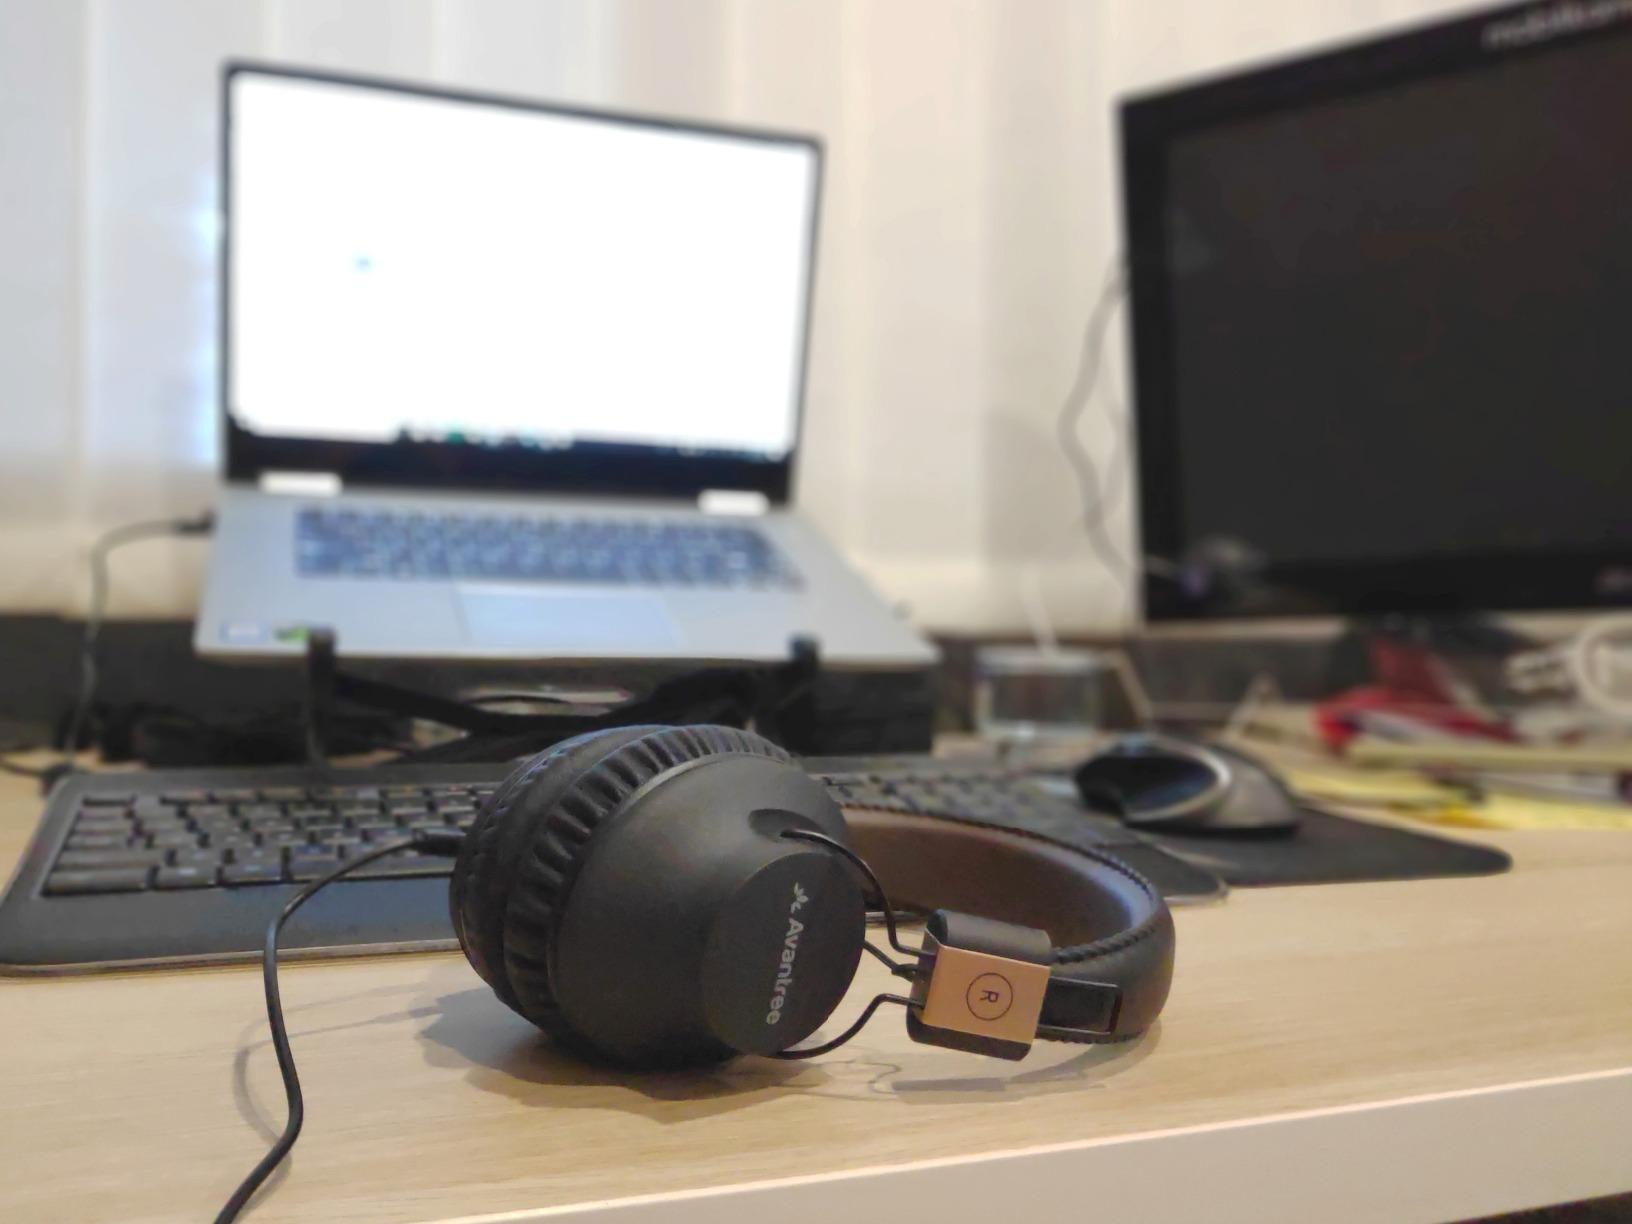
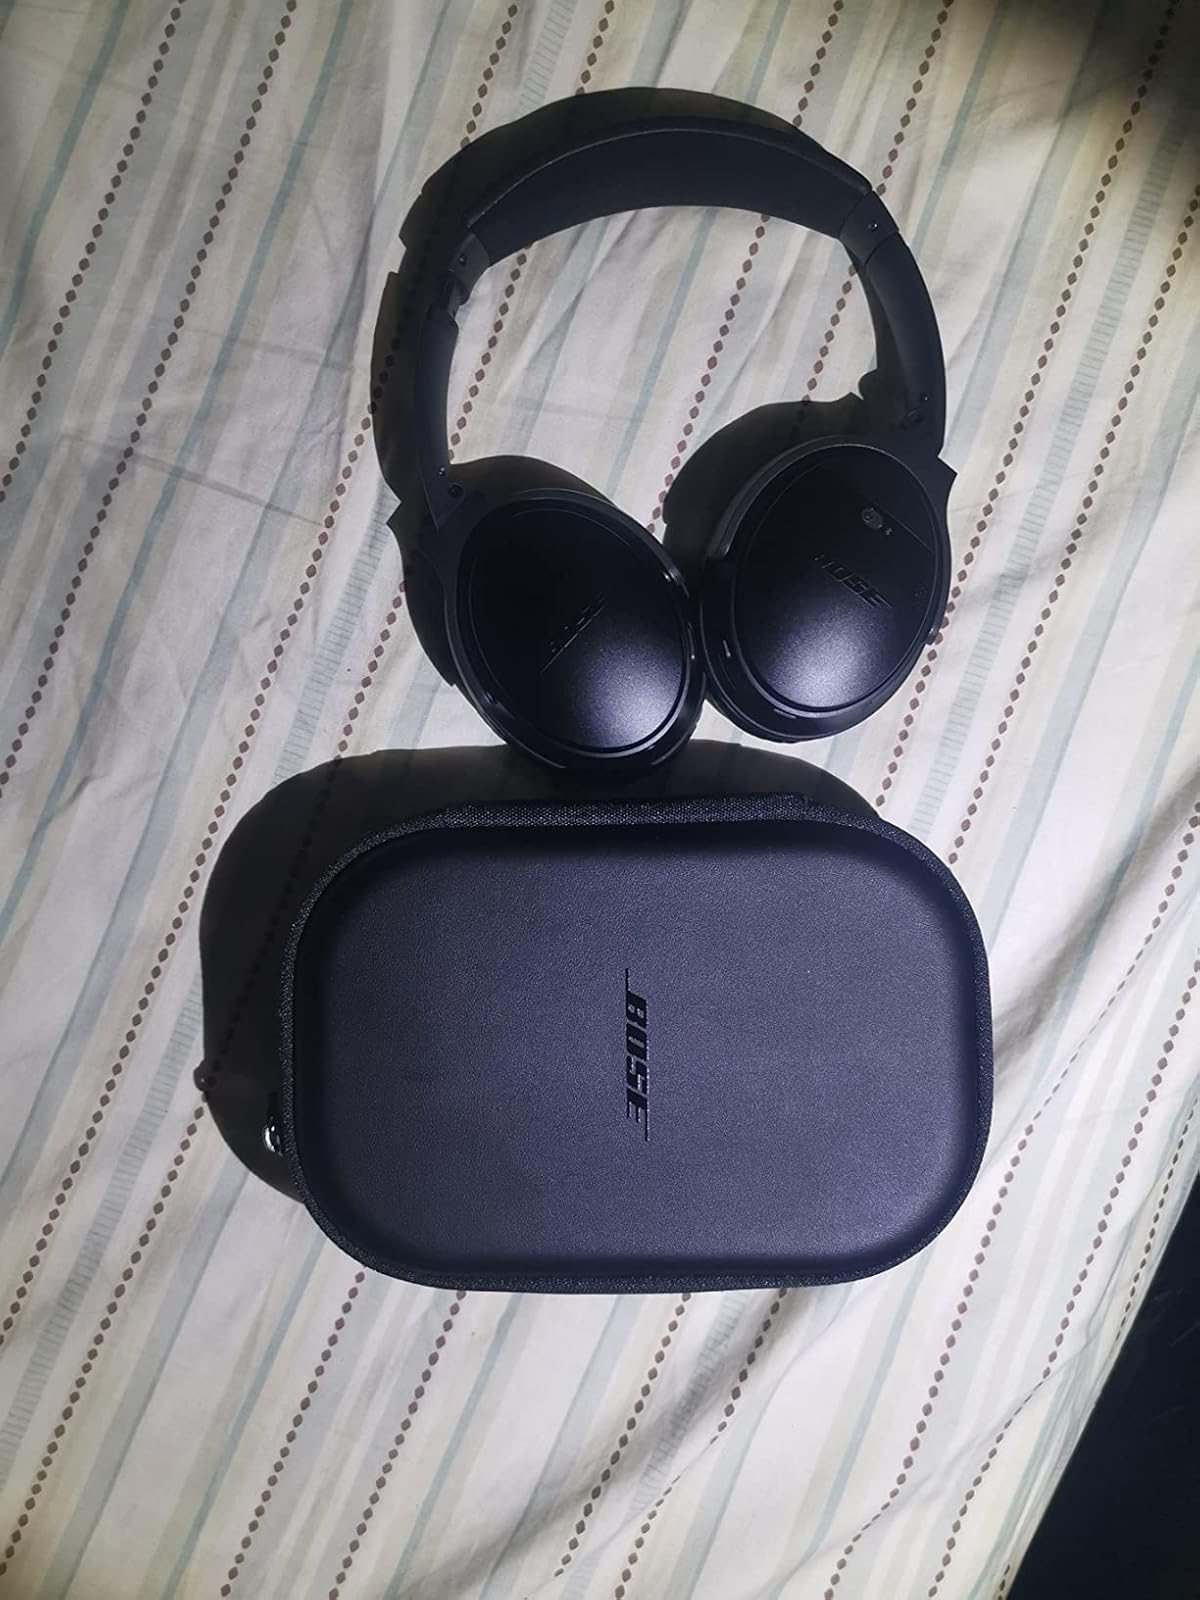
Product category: headphones
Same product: no